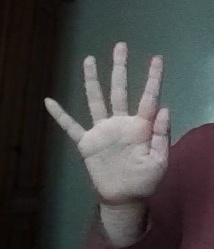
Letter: sheen